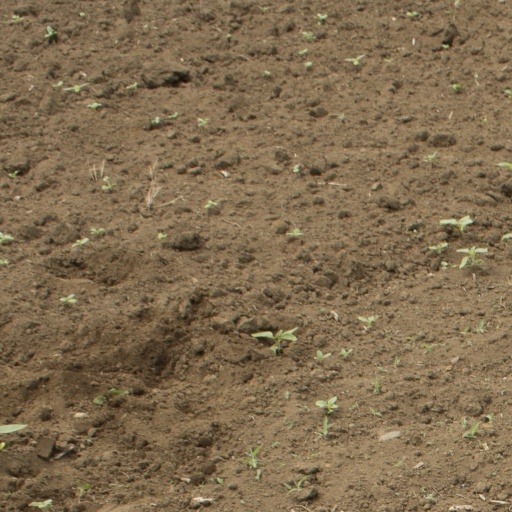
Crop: Jerusalem artichoke